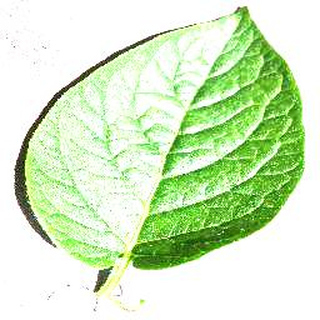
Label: healthy_potato